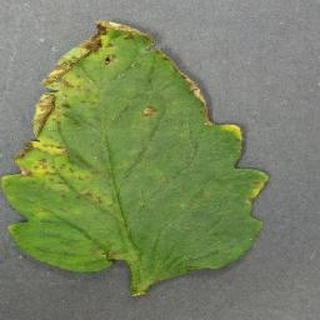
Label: tomato_bacterial_spot